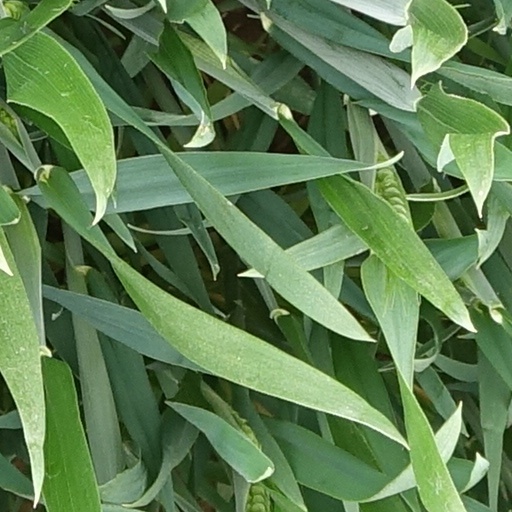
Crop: wheat